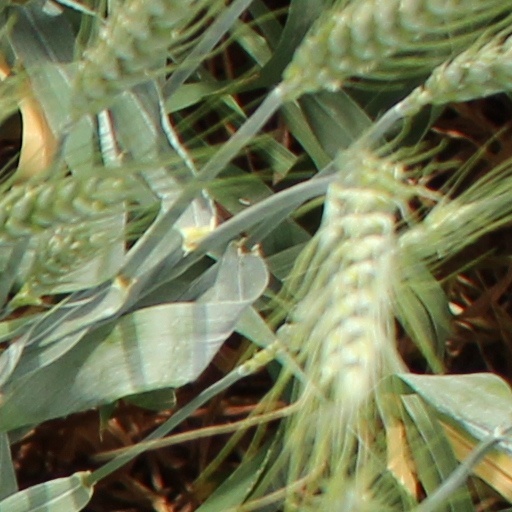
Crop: wheat